Ahichchhatra

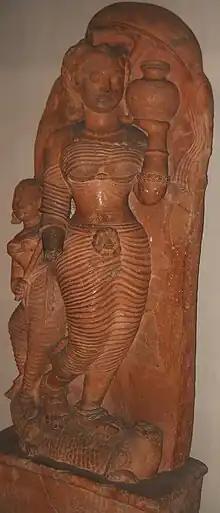
Gupta terracotta of the personified Ganges, 5th-6th century CE, National Museum, New Delhi.

Ahichchhatra or Ahikhet or Ahikshetra, near the modern Ramnagar village in Aonla tehsil, Bareilly district in Uttar Pradesh, India, was the ancient capital of Northern Panchala, a northern Indian kingdom mentioned in the Mahabharata.